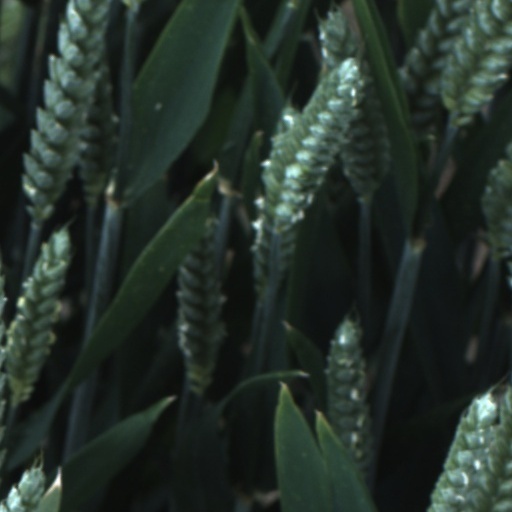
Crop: wheat